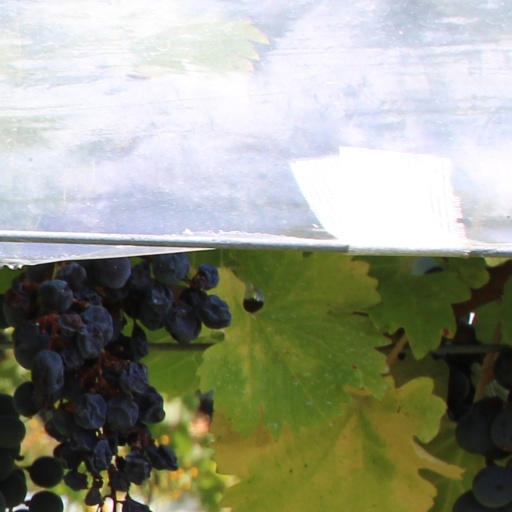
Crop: grape